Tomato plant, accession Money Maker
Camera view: bottom (45 deg); turntable rotation: 30 degrees
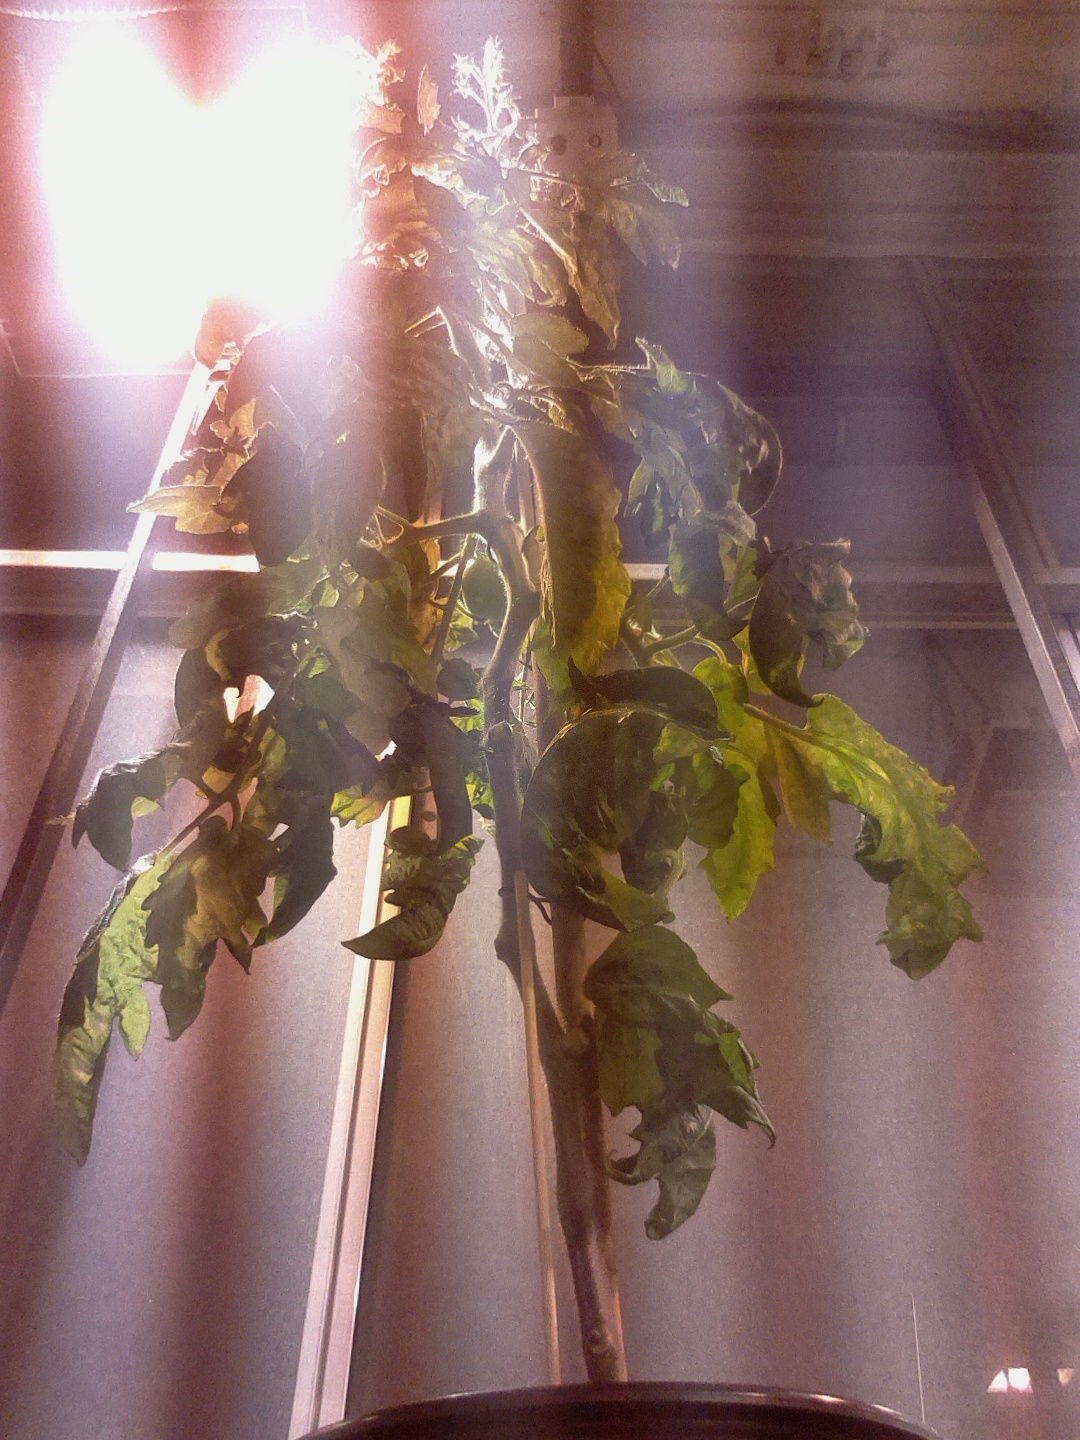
BBCH growth stage 76: 60%-70% of final fruit size